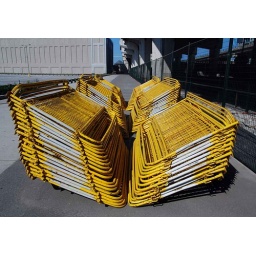
Shiny new yellow barricade fencing underneath the Gardiner expressway.